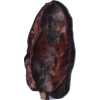
Label: carambola